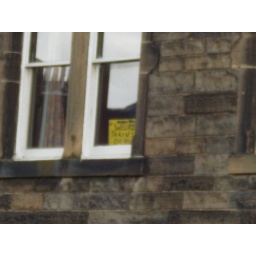
strange sign in a window of a flat on Ardmillan Terrace.